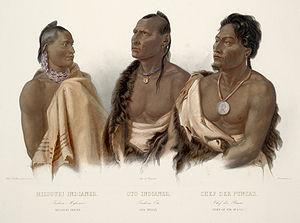
Les Missouris sont un peuple amérindien originaire de la région des Grands Lacs des États-Unis avant le contact avec les Européens.
Les Poncas sont un peuple amérindien d'Amérique du Nord, vivant dans les États actuels du Nebraska et de l'Oklahoma.